Tepe Gawra

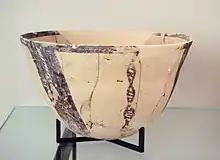
Early Ubaid period pottery, 5100-4500 BC, Tepe Gawra. Louvre

In 2001, Mitchell Rothman reanalyzed the data from previous excavations that did not use precise stratigraphic techniques. He considerably clarified the stratigraphy of the site.